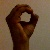
The image shows a hand gesture representing the letter 'O' in Indian Sign Language.